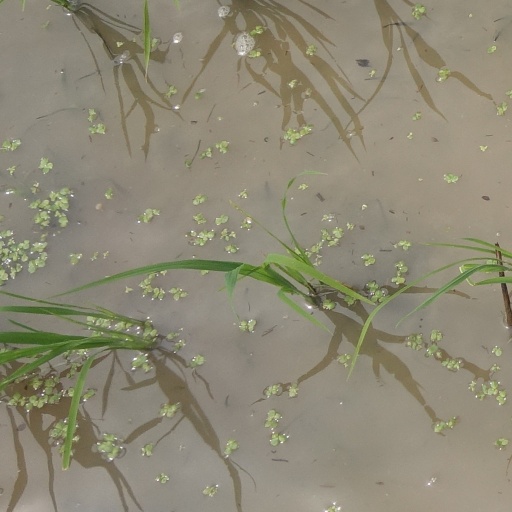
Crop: rice